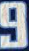
Number: 9